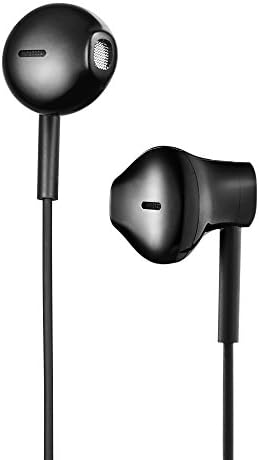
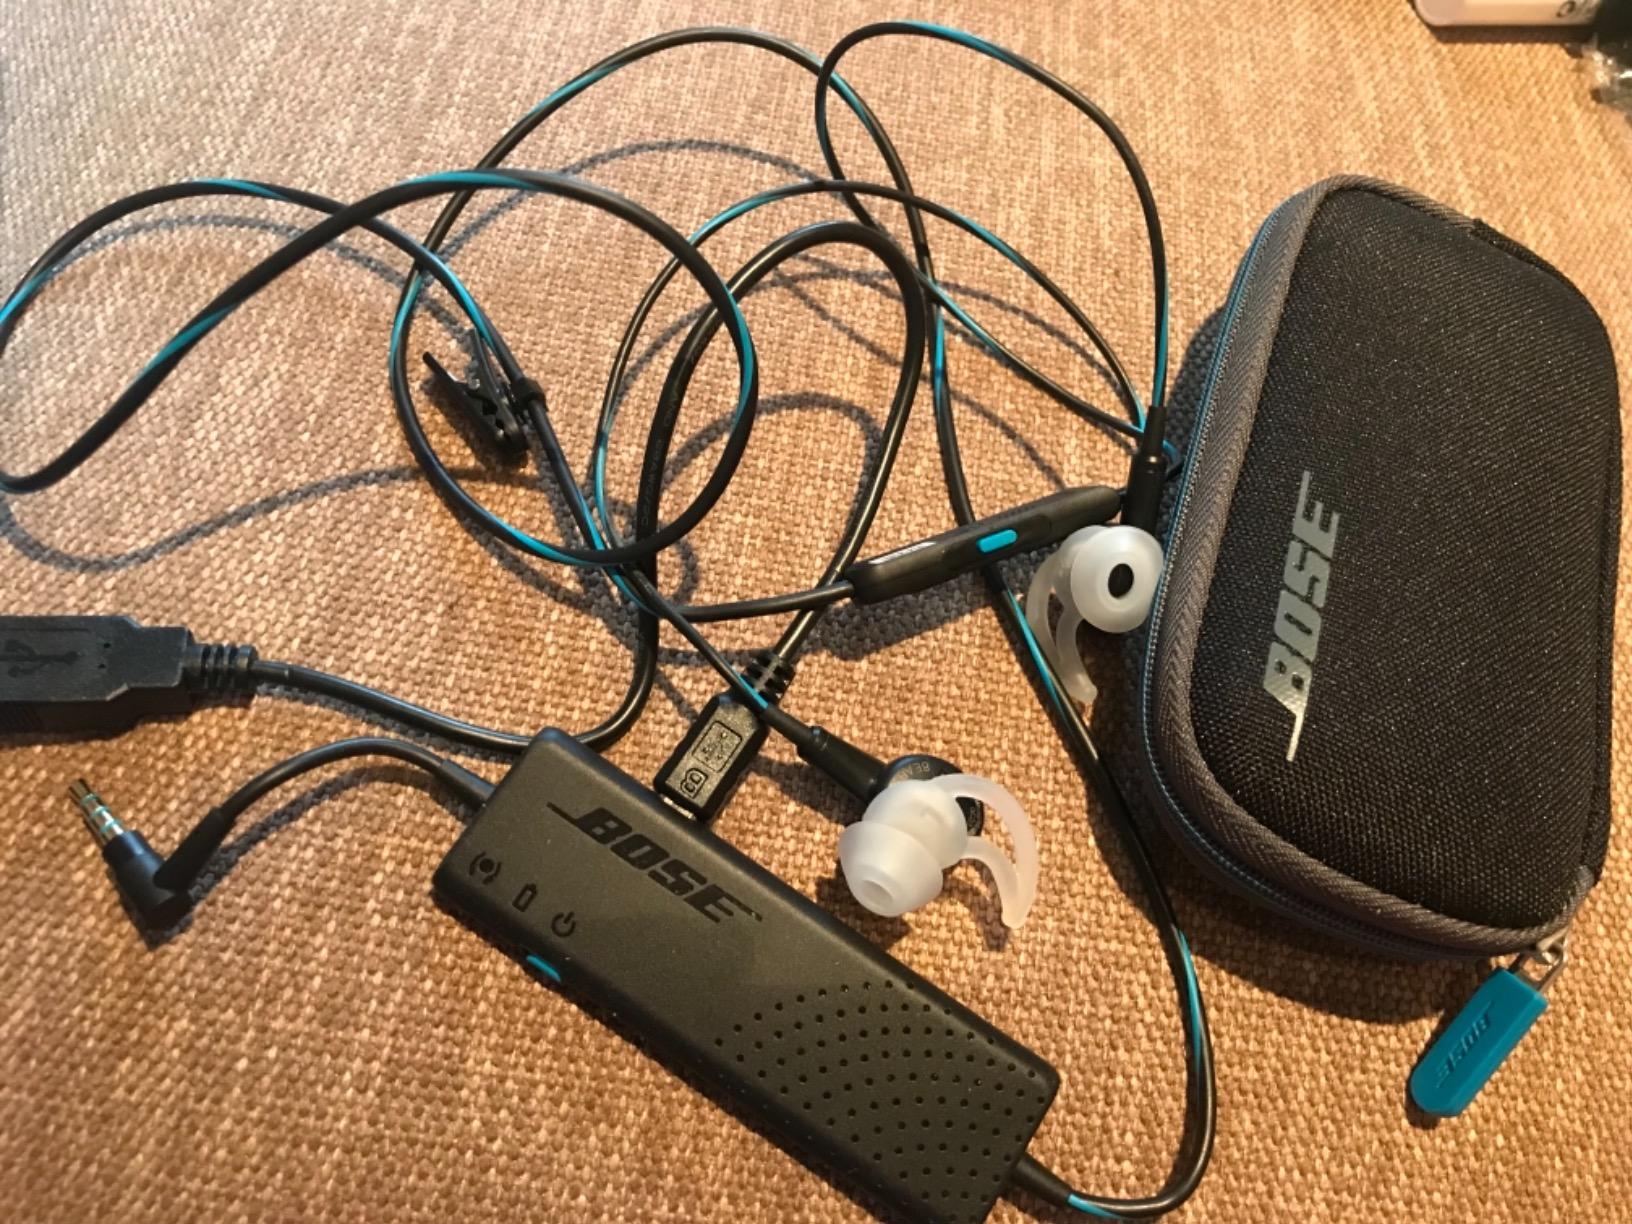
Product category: headphones
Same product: no